Badr Benoun

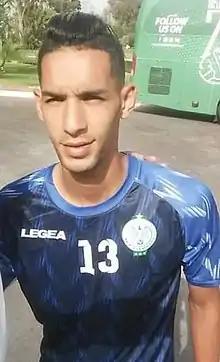
Benoun with Raja in 2021

Badr Benoun (also spelt as Badr Banoune; ; born 30 September 1993) is a Moroccan professional footballer who plays as a centre-back and captain for Botola side Raja CA and the Morocco national team.